Massive precut stone

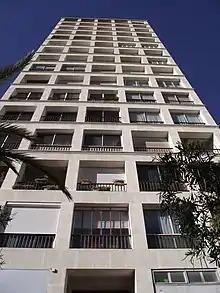
The first load-bearing stone , 2 Rue Saint-Laurent, a 16-storey apartment building in Marseille, built from massive-precut stone in 1948.

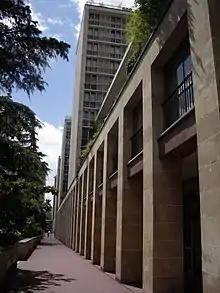
Part of a constructed using the massive precut stone method.

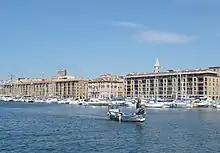
Massive-precut stone buildings on Marseille's Vieux-Port waterfront

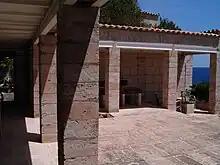
Jorn Utzon's Can Lis

Massive-precut stone is a modern stonemasonry method of building with load-bearing stone. Precut stone is a DFMA construction method that uses large machine-cut dimension stone blocks with precisely defined dimensions to rapidly assemble buildings in which stone is used as a major or the sole load-bearing material.